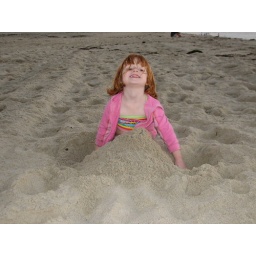
Abby was more interested in playing in the sand than the water